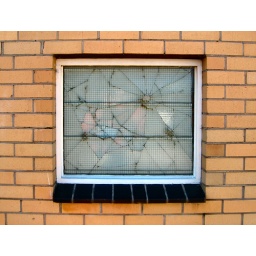
Old buildings near the main street in Ararat. Broken glass walled in with bricks.